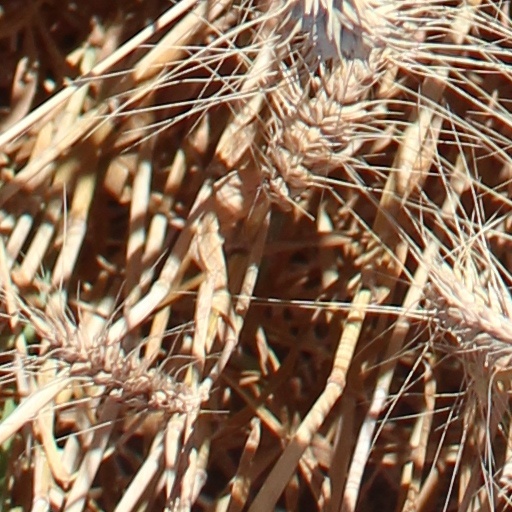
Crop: wheat